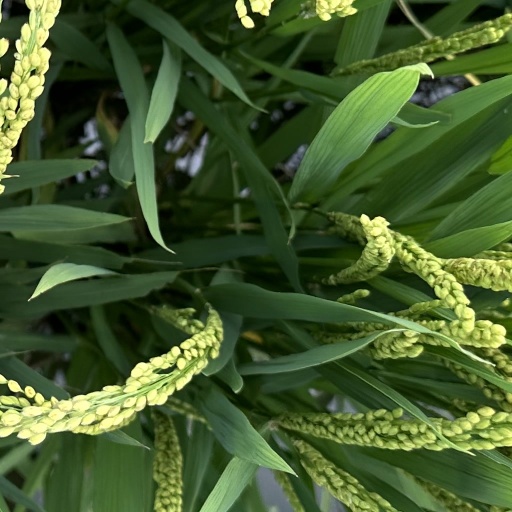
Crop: rice